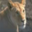
Label: lion